WA Inc

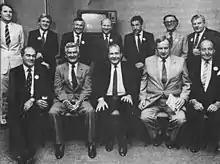
A John Curtin Foundation gathering "Left to right, rear:" Denis Cullity, John Horgan, Alan Bond, Laurie Connell, Ric Stowe, James McCusker, Rod Evans; "Front:" Kevin Parry, prime minister Bob Hawke, state premier Brian Burke, John Roberts and former Perth lord mayor Ernest Lee-Steere

WA Inc was the name for a set of public-private partnerships in Western Australia in the 1980s associated with the Western Australian Development Corporation, which became a political scandal. The state government, which was led for much of the period by premier Brian Burke, engaged in business dealings with several prominent businessmen, including Alan Bond, Laurie Connell, Dallas Dempster, John Roberts, and Warren Anderson. These dealings resulted in a loss of public money, estimated at a minimum of $600 million and the insolvency of several large corporations.